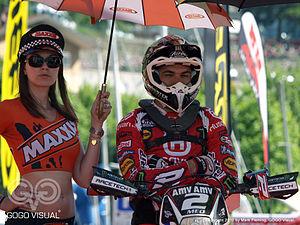
Antoine Méo, né le 29 août 1984 à Digne-les-Bains, est un pilote de motocross, enduro, supercross et rallye français. Il a été cinq fois champion du monde d'enduro de 2010 à 2015.